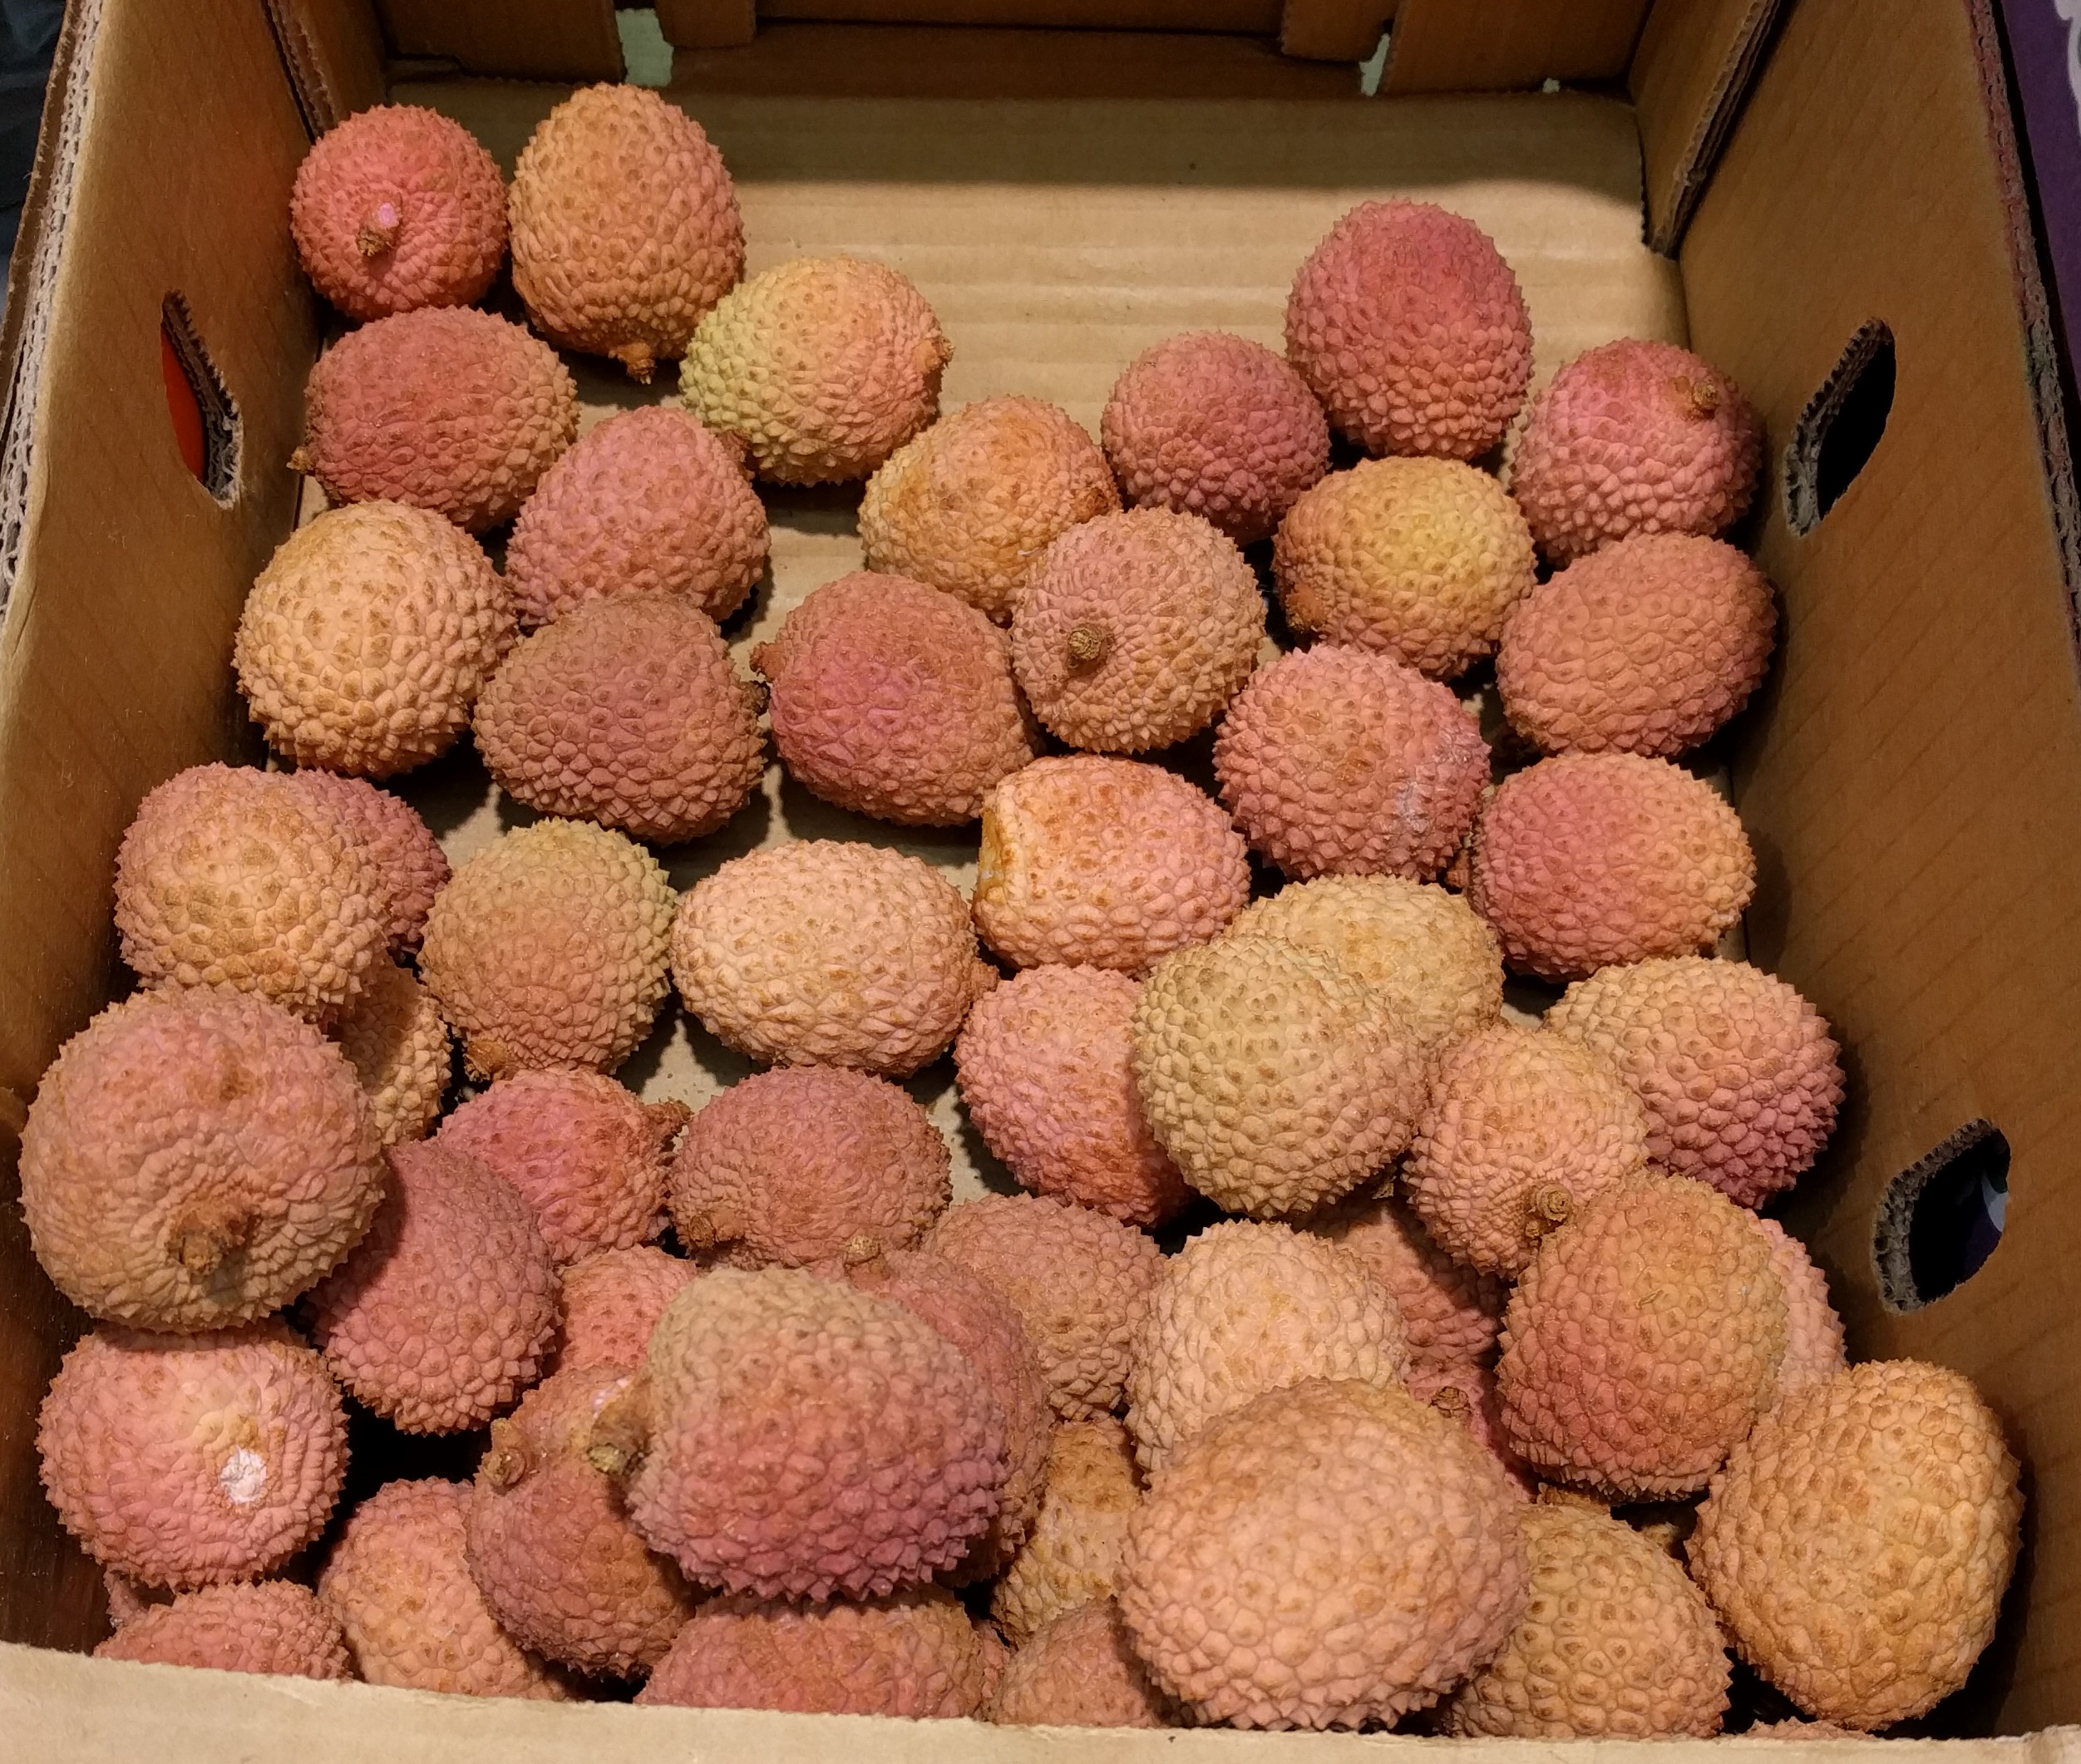
Label: generalcompost